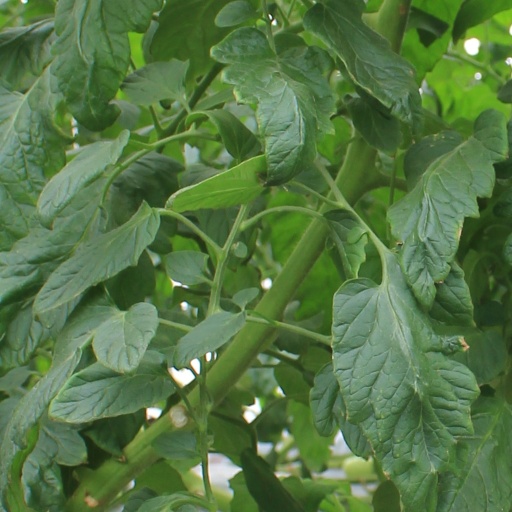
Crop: tomato